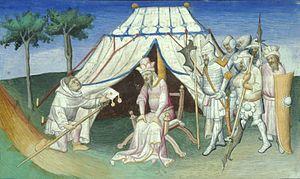
Héthoum II est un roi d'Arménie de 1289 à 1293, puis de 1295 à 1296 et enfin de 1299 à 1303. Il est fils de Léon III, roi d'Arménie, et de Keran de Lampron, tous deux de la famille des Héthoumides.
Le royaume arménien de Cilicie ou royaume de Petite-Arménie est un État fondé en Cilicie, au sud-est de l'Anatolie, par des réfugiés arméniens fuyant l'invasion seldjoukide de l'Arménie. Il fut indépendant et allié des Mongols entre 1080 et 1375, date de la chute de sa capitale, Sis, aux mains des Mamelouks.